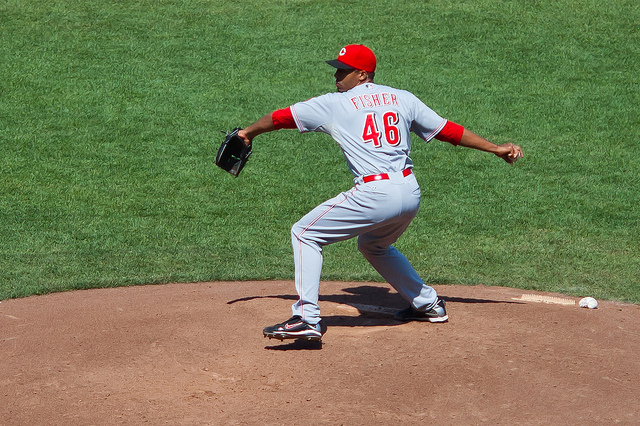
một người đàn ông đang xoay người để ném quả bóng chày ở trong tay